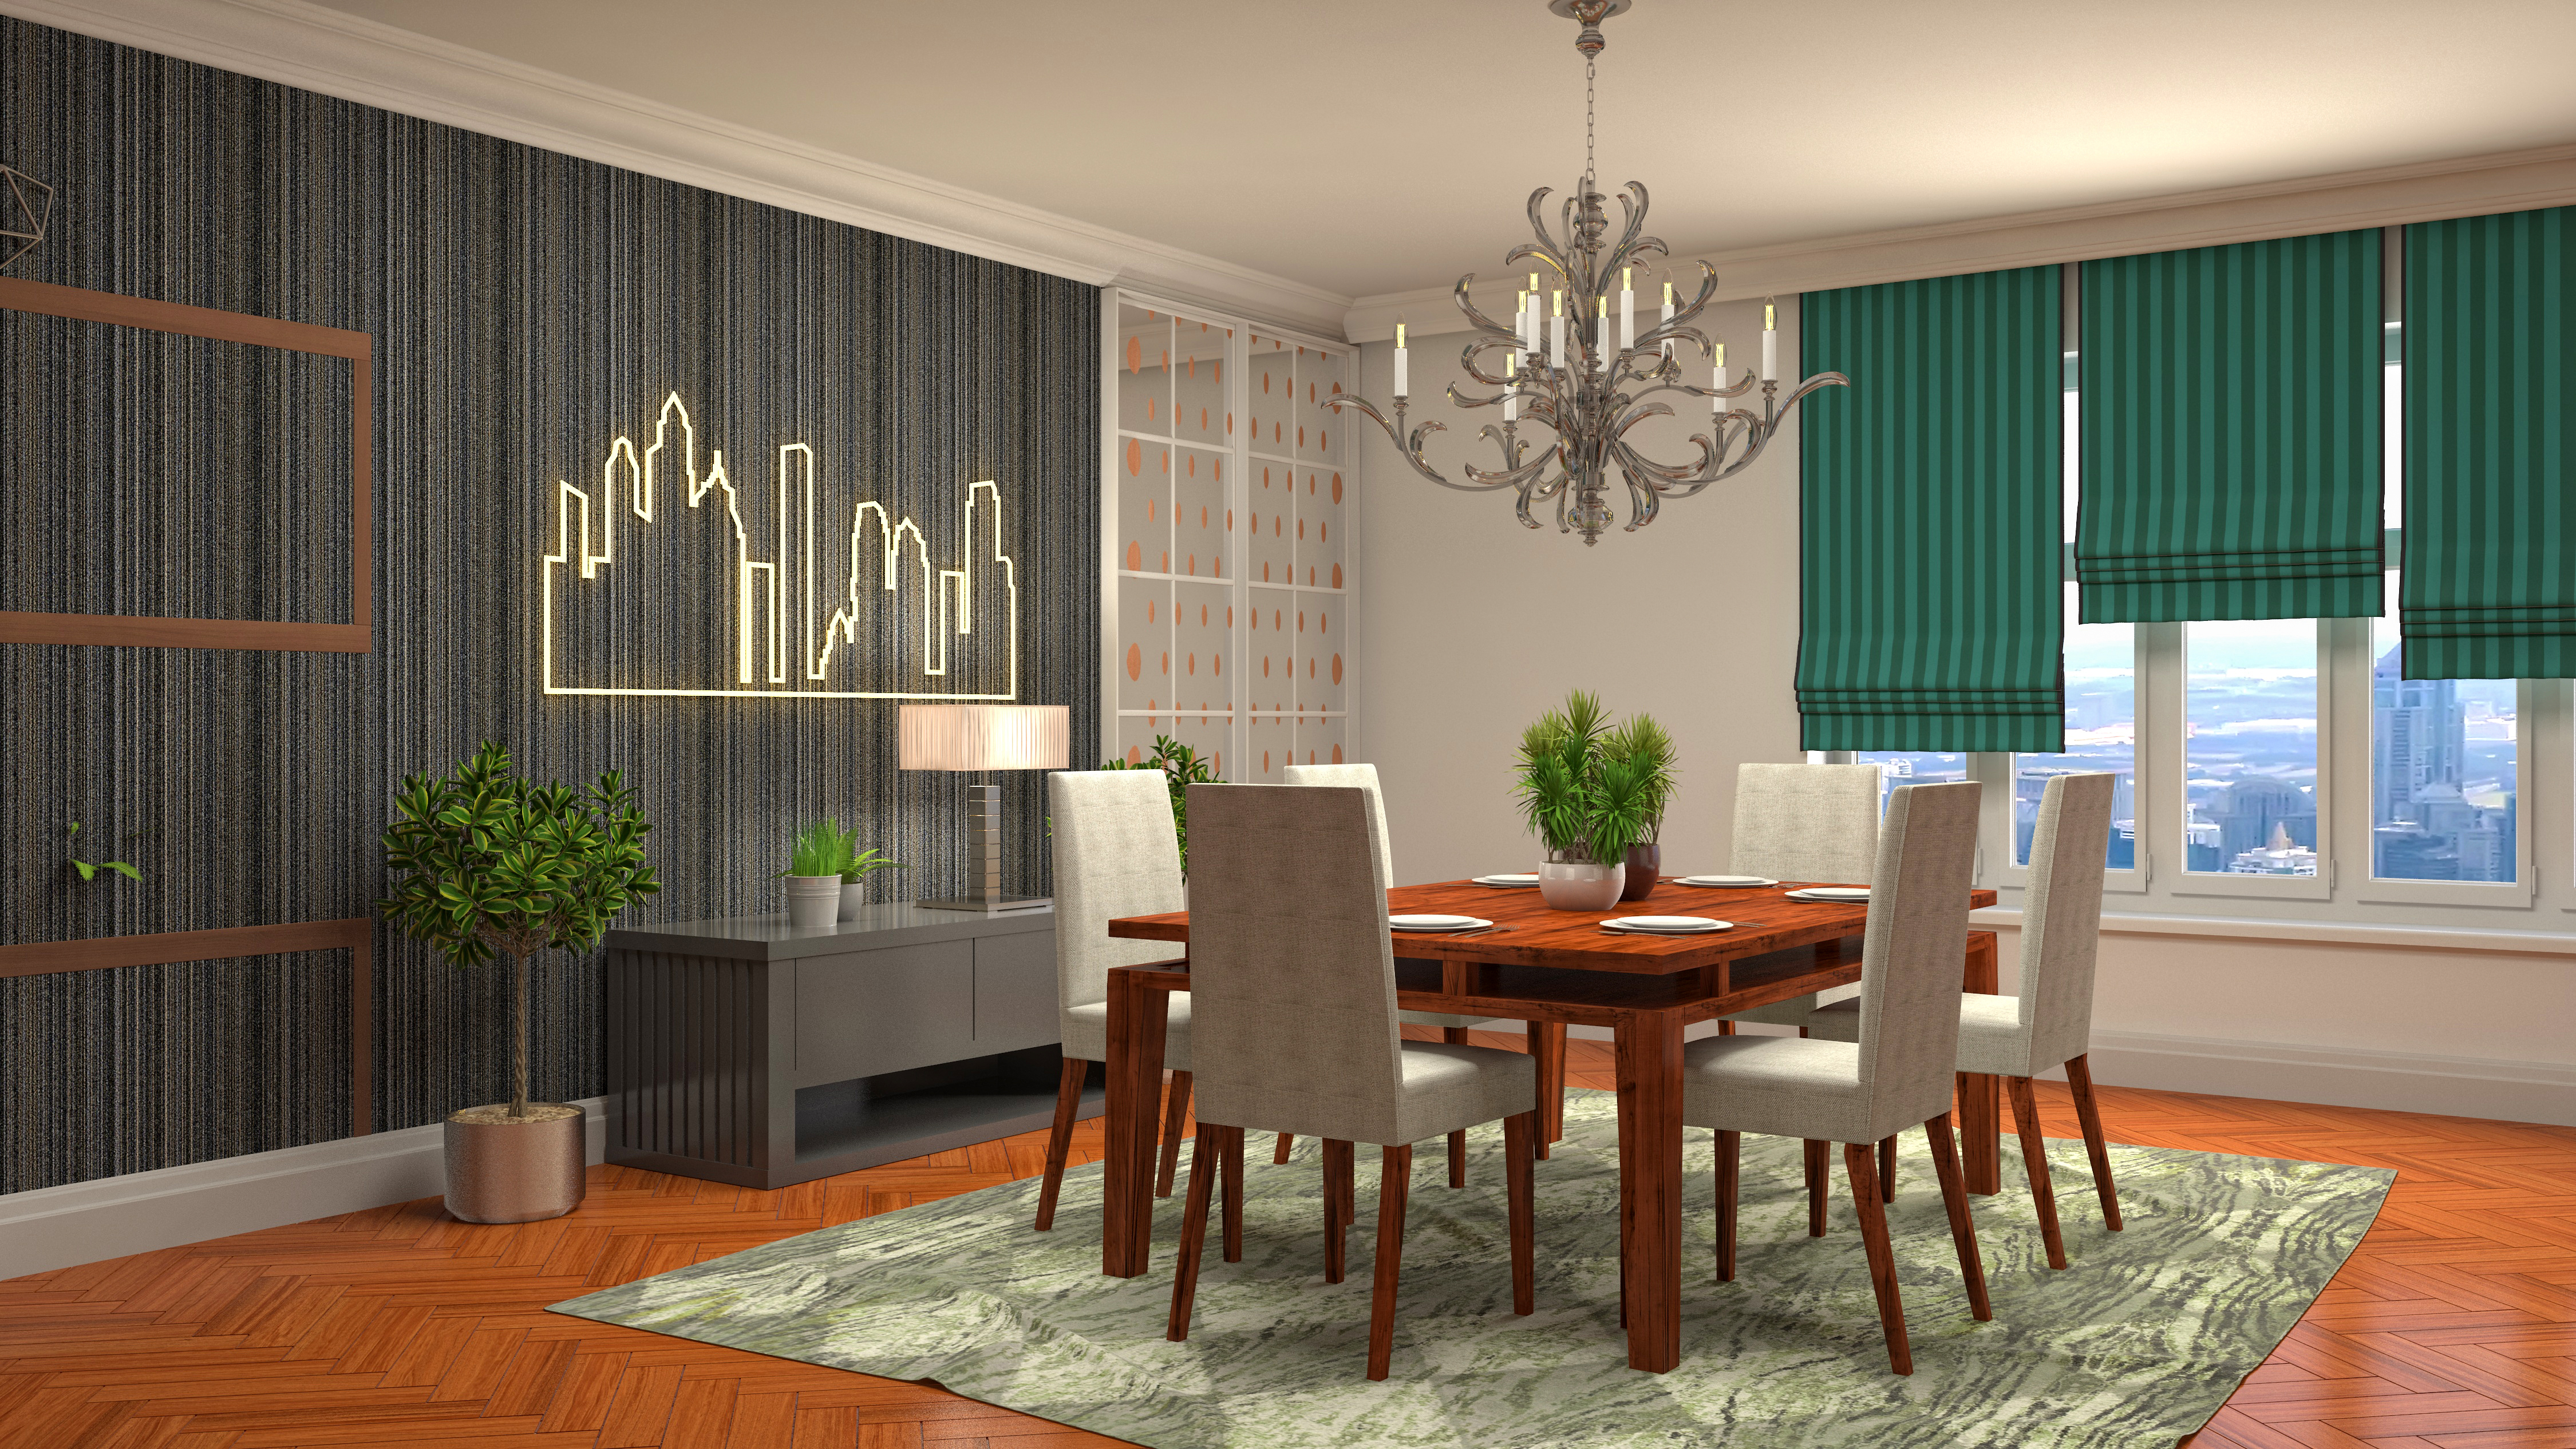
desgin, table, furniture, building, plant, chair, decoration, couch, wood, interior design, lighting, houseplant, living room, flooring, floor, kitchen, window, curtain, hardwood, kitchen dining room table, hall, real estate, shade, laminate flooring, ceiling, coffee table, dining room, wood stain, house, chandelier, window treatment, wood flooring, room, design, apartment, molding, plywood, ornament, light fixture, window covering, home, wallpaper, lamp, countertop, rectangle, tile, gloss, estate, drawer, cabinetry, cupboard, condominium, lobby